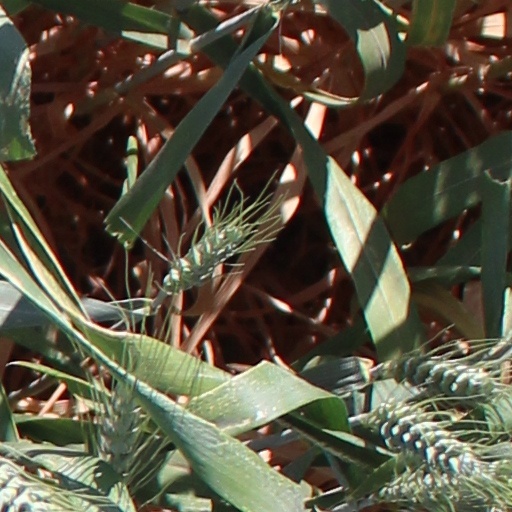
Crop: wheat